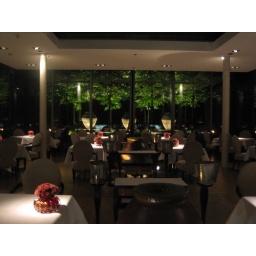
Dining on the 5th floor overlooking a leavy roof garden and underneath a glass roof permitting a glimpse at the stars